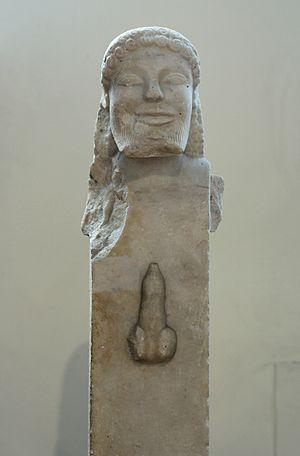
Un hermès est un buste surmontant un bloc quadrangulaire, parfois sculpté de manière grossière, représentant souvent le dieu Hermès coupé droit aux épaules, et généralement orné d'un phallus.
Dans l'Antiquité gréco-latine, le phallus désigne une représentation figurée de l'organe sexuel masculin en érection.